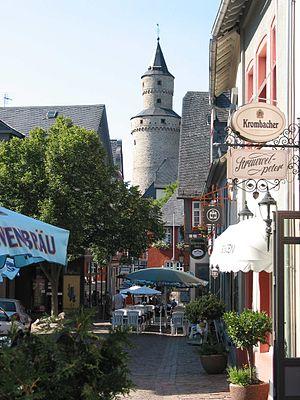
Idstein est une ville de Hesse, située dans l'Arrondissement de Rheingau-Taunus, dans le district de Darmstadt.